Tolland County, Connecticut

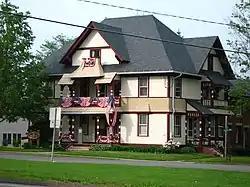
Old Tolland County Jail

As of the year 2000, there were 136,364 people, 49,431 households, and 34,156 families living in the county. The population density was 332 sq mi (128/km). There were 51,570 housing units at an average density of . The ethnic and racial background of the county's population was 92.3% White, 2.7% Black or African American, 0.2% Native American, 2.3% Asian, 0.03% Pacific Islander, 1.1% from another group, and 1.4% multiracial, while 2.8% of the population were Hispanic or Latino (identifying with any race). Among European-Americans, 14.9% were of Irish, 14.1% Italian, 9.9% English, 8.8% French, 8.2% German, 8.0% Polish and 5.7% French Canadian ancestry. About 9 in 10 spoke English, while 2.9% spoke Spanish and 1.6% French as their first language.